Daniel-Johnson dam

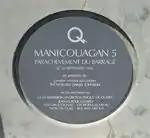
Original dedication plaque — Manicouagan 5, 1968.

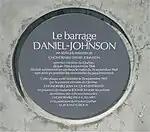
Dedication plaque of the Daniel Johnson Dam, unveiled by Johnson's successor, Jean-Jacques Bertrand on September 26, 1969.

On September 25, 1968, the government-owned utility organized a ceremony to mark the completion of the Manicouagan-5 dam. Hundreds of dignitaries, politicians, utility executives, financiers, engineers and journalists were ferried by plane from Montreal, Quebec City and New York to the work-site to attend a banquet and a plaque unveiling ceremony.